Answer in natural language. Considering the relative positions, is silver doubledoor refrigerator above or below black glossy countertop? Choose between the following options: below or above
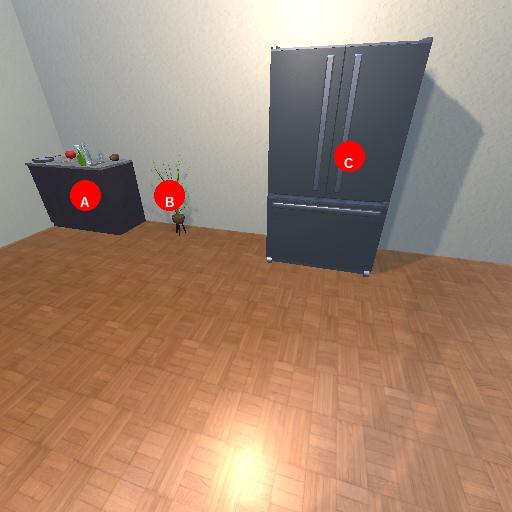
<answer>below</answer>